Pandora (DC Comics)

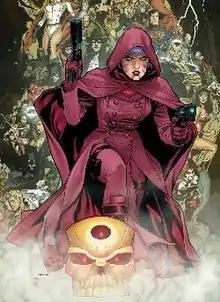
Artwork for the cover of "Trinity of Sin: Pandora" #1 (August 2013), art by Ryan Sook.

Pandora is a fictional character appearing in American comic books published by DC Comics. She is based on Pandora of Greek mythology.